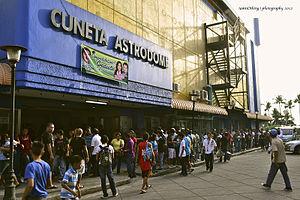
La Philippine Basketball Association est une ligue de basket-ball professionnelle philippine, créée en 1975. Ce championnat est composé de dix équipes sous forme de franchise sponsorisées par des marques. Les règles de la ligue sont un mélange entre celles de la FIBA et celles de la NBA.